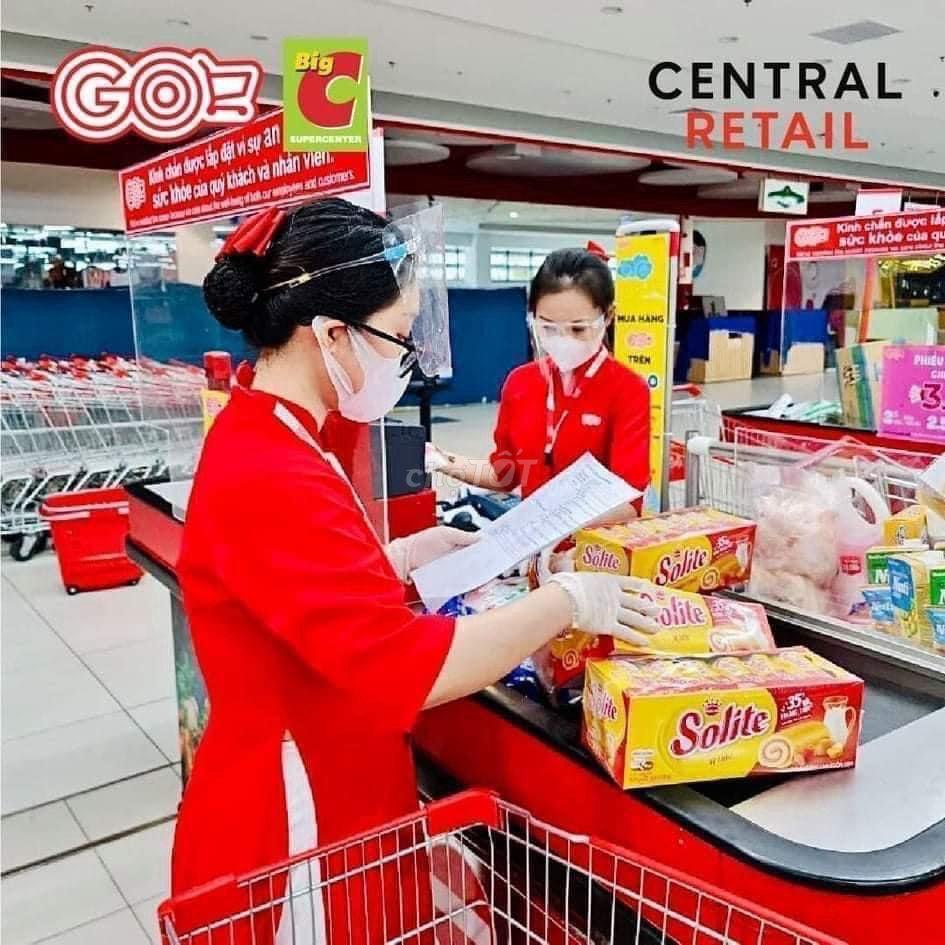
có những hộp bánh ở trước mặt hai người phụ nữ